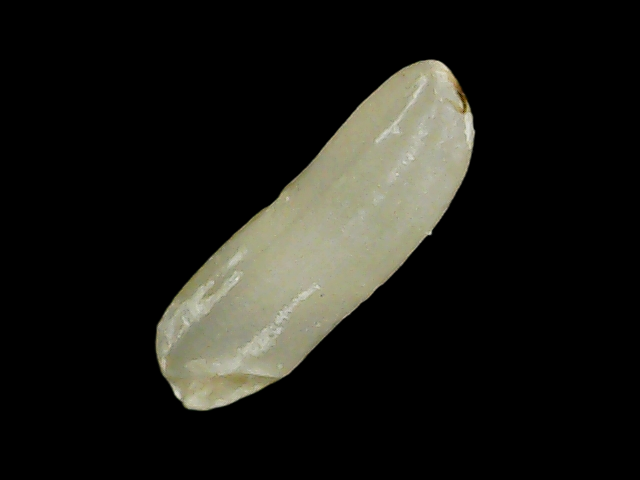
Rice variety: Binadhan26